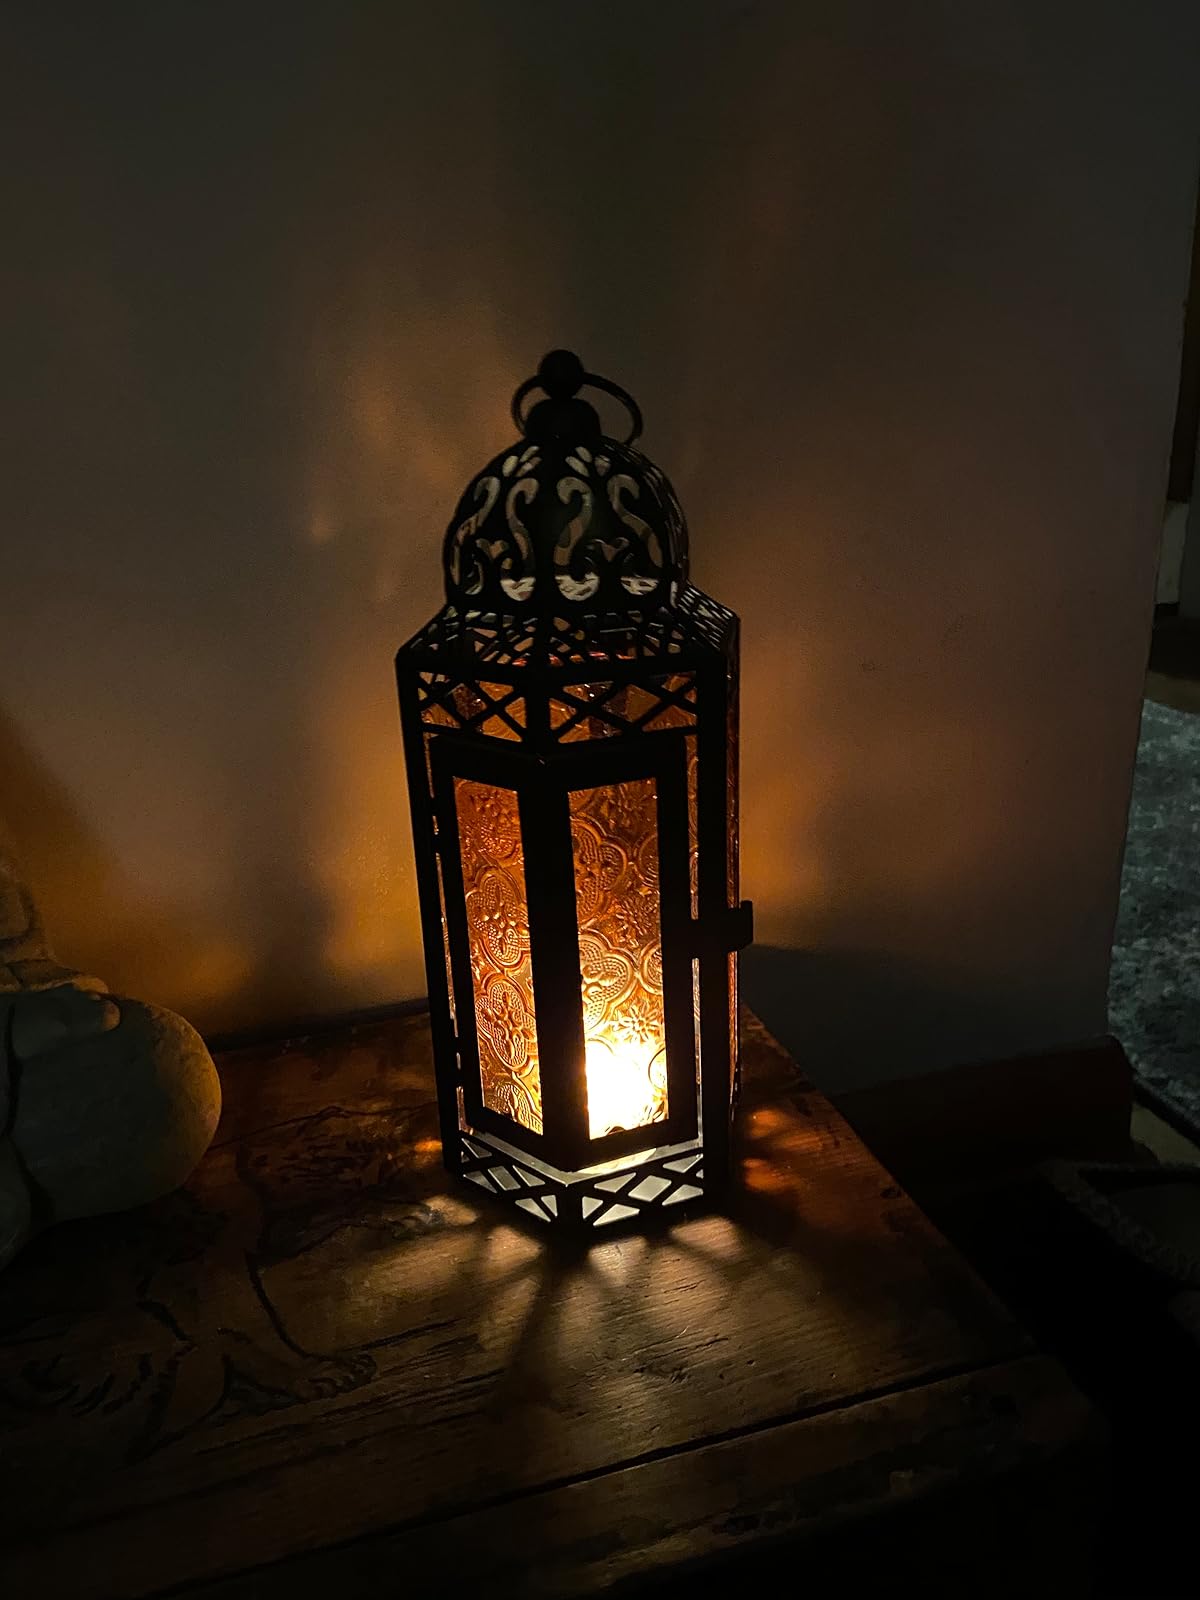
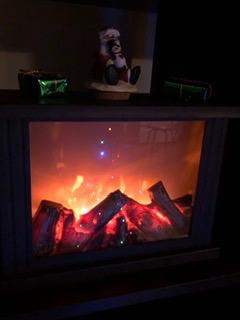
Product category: lantern
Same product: no